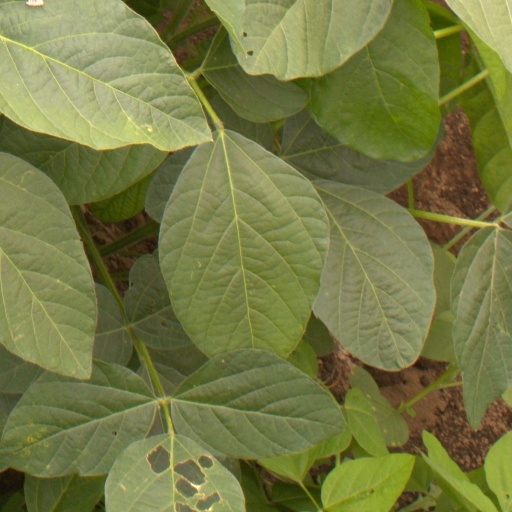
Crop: soybean